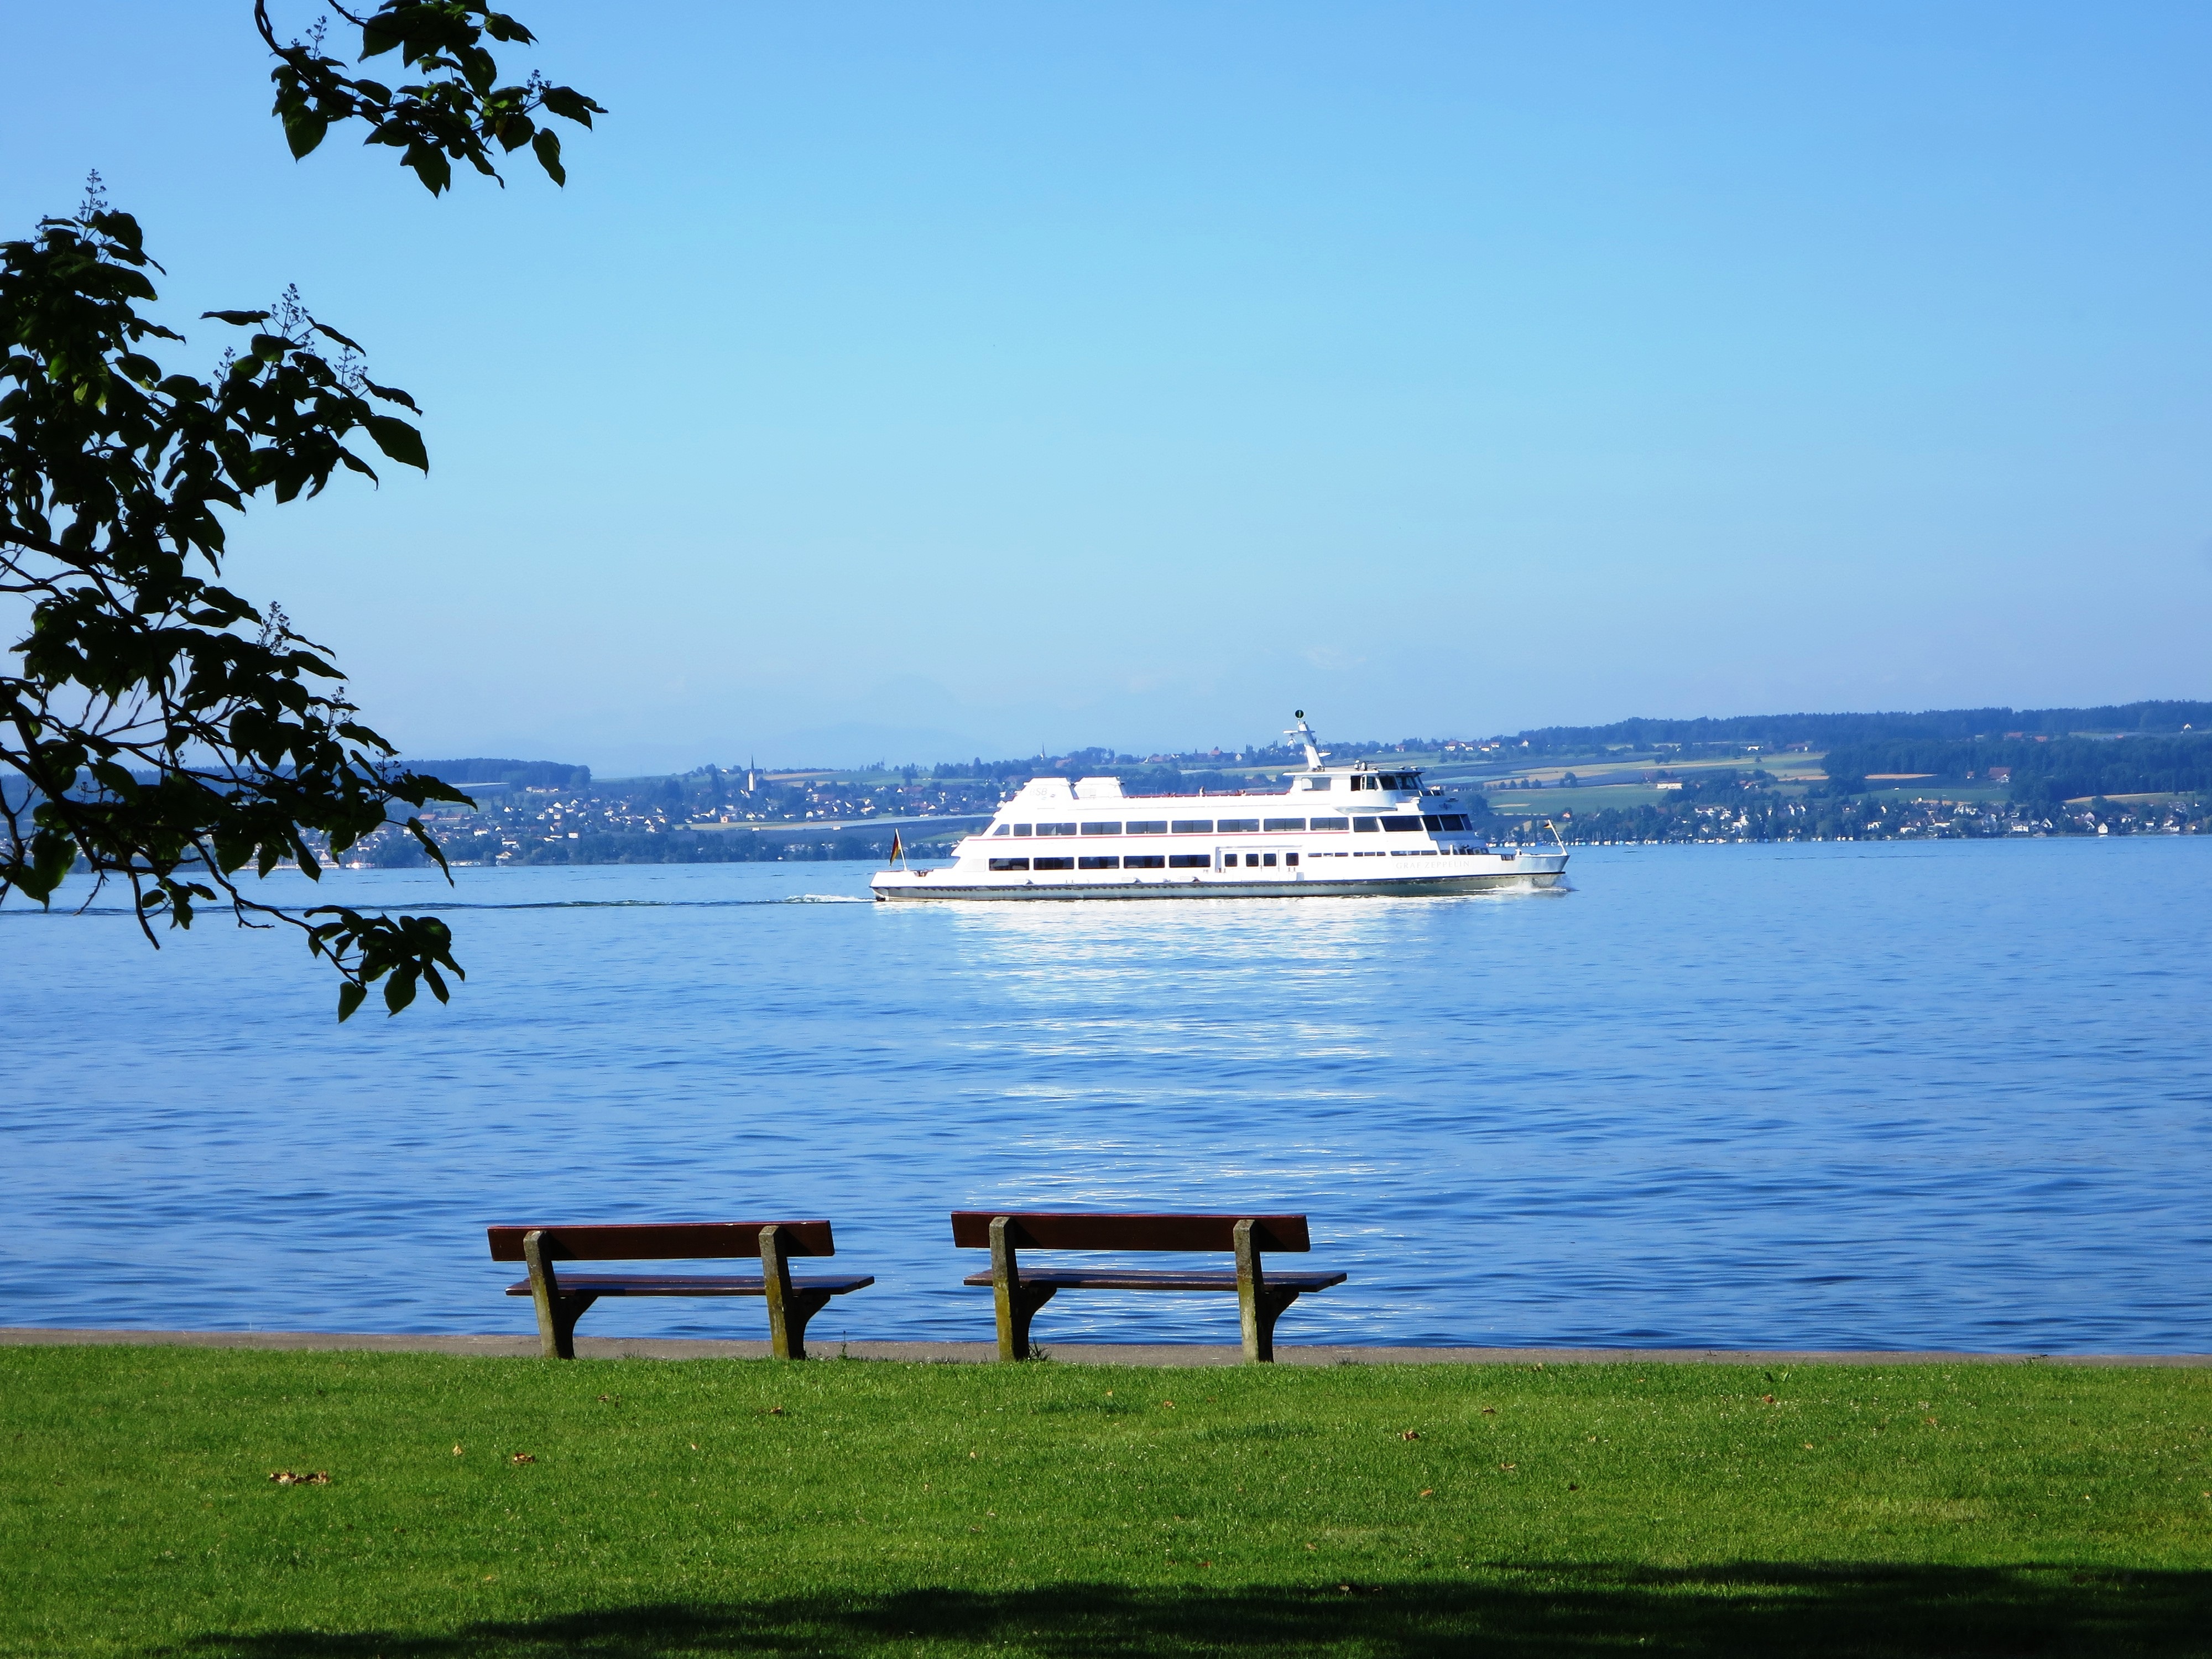
beach, sea, coast, water, ocean, horizon, boat, shore, lake, ship, vacation, idyllic, vehicle, bay, island, body of water, boating, watercraft, lake constance, excursion ship